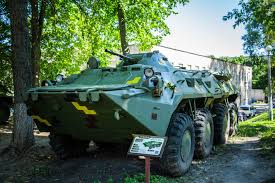
Label: BTR-70